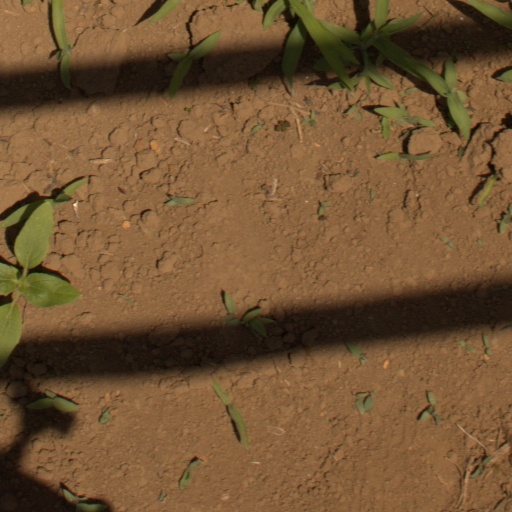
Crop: Jerusalem artichoke